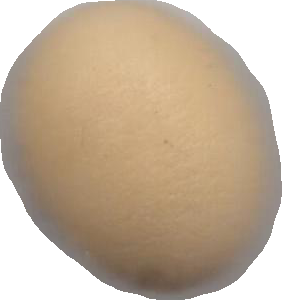
Variety: Dega